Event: Nepal Earthquake
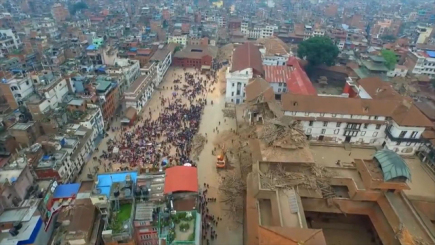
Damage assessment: damage